James Harper (publisher)

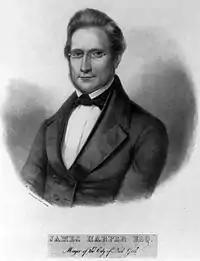
Official portrait of James Harper as New York Mayor in 1844

In 1844, Harper was elected mayor of New York for a one-year term on the American Republican ticket, defeating Locofoco Party candidate Jonathan I. Coddington and Whig Morris Franklin. Harper won the election by 4,316 votes.